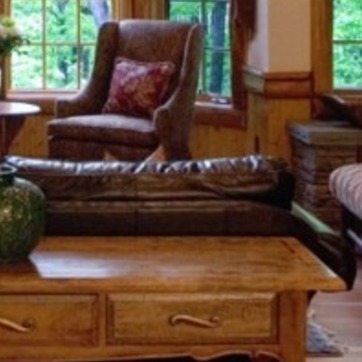
Material: leather